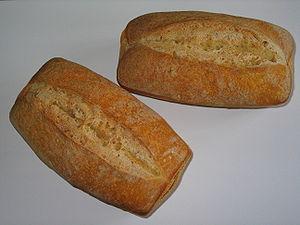
Le pain est l'aliment de base traditionnel de nombreuses cultures. Il est fabriqué à partir des ingrédients qui sont la farine et l'eau. Il contient généralement du sel. D'autres ingrédients s'ajoutent selon le type de pain et la manière dont il est préparé culturellement. Lorsqu'on ajoute le levain ou la levure, la pâte du pain est soumise à un gonflement dû à la fermentation.
Le pain au levain est un pain fait à base de levain, c'est-à-dire d'un mélange d'eau et de farine où se développe une culture de levure et de bactérie lactique. La farine est fermentée par cette culture. Cette fermentation, en dégageant du dioxyde de carbone, permet à la pâte de lever. Le levain est la plus ancienne technique connue pour obtenir du pain levé, et il est resté la seule jusqu'au XVIIᵉ siècle.